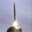
Label: rocket